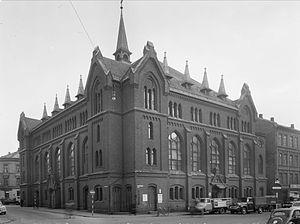
Alfred Nikolai Andersen-Wingar est un compositeur norvégien.